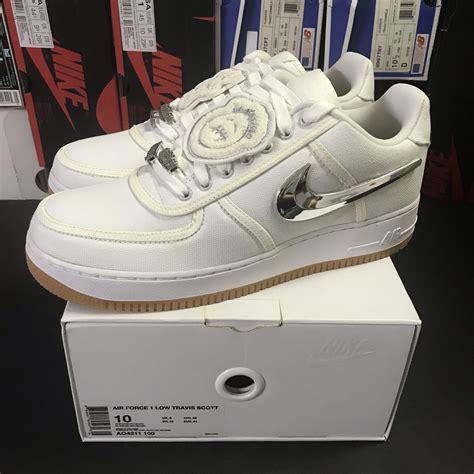
Brand: Nike
Model: Air Force